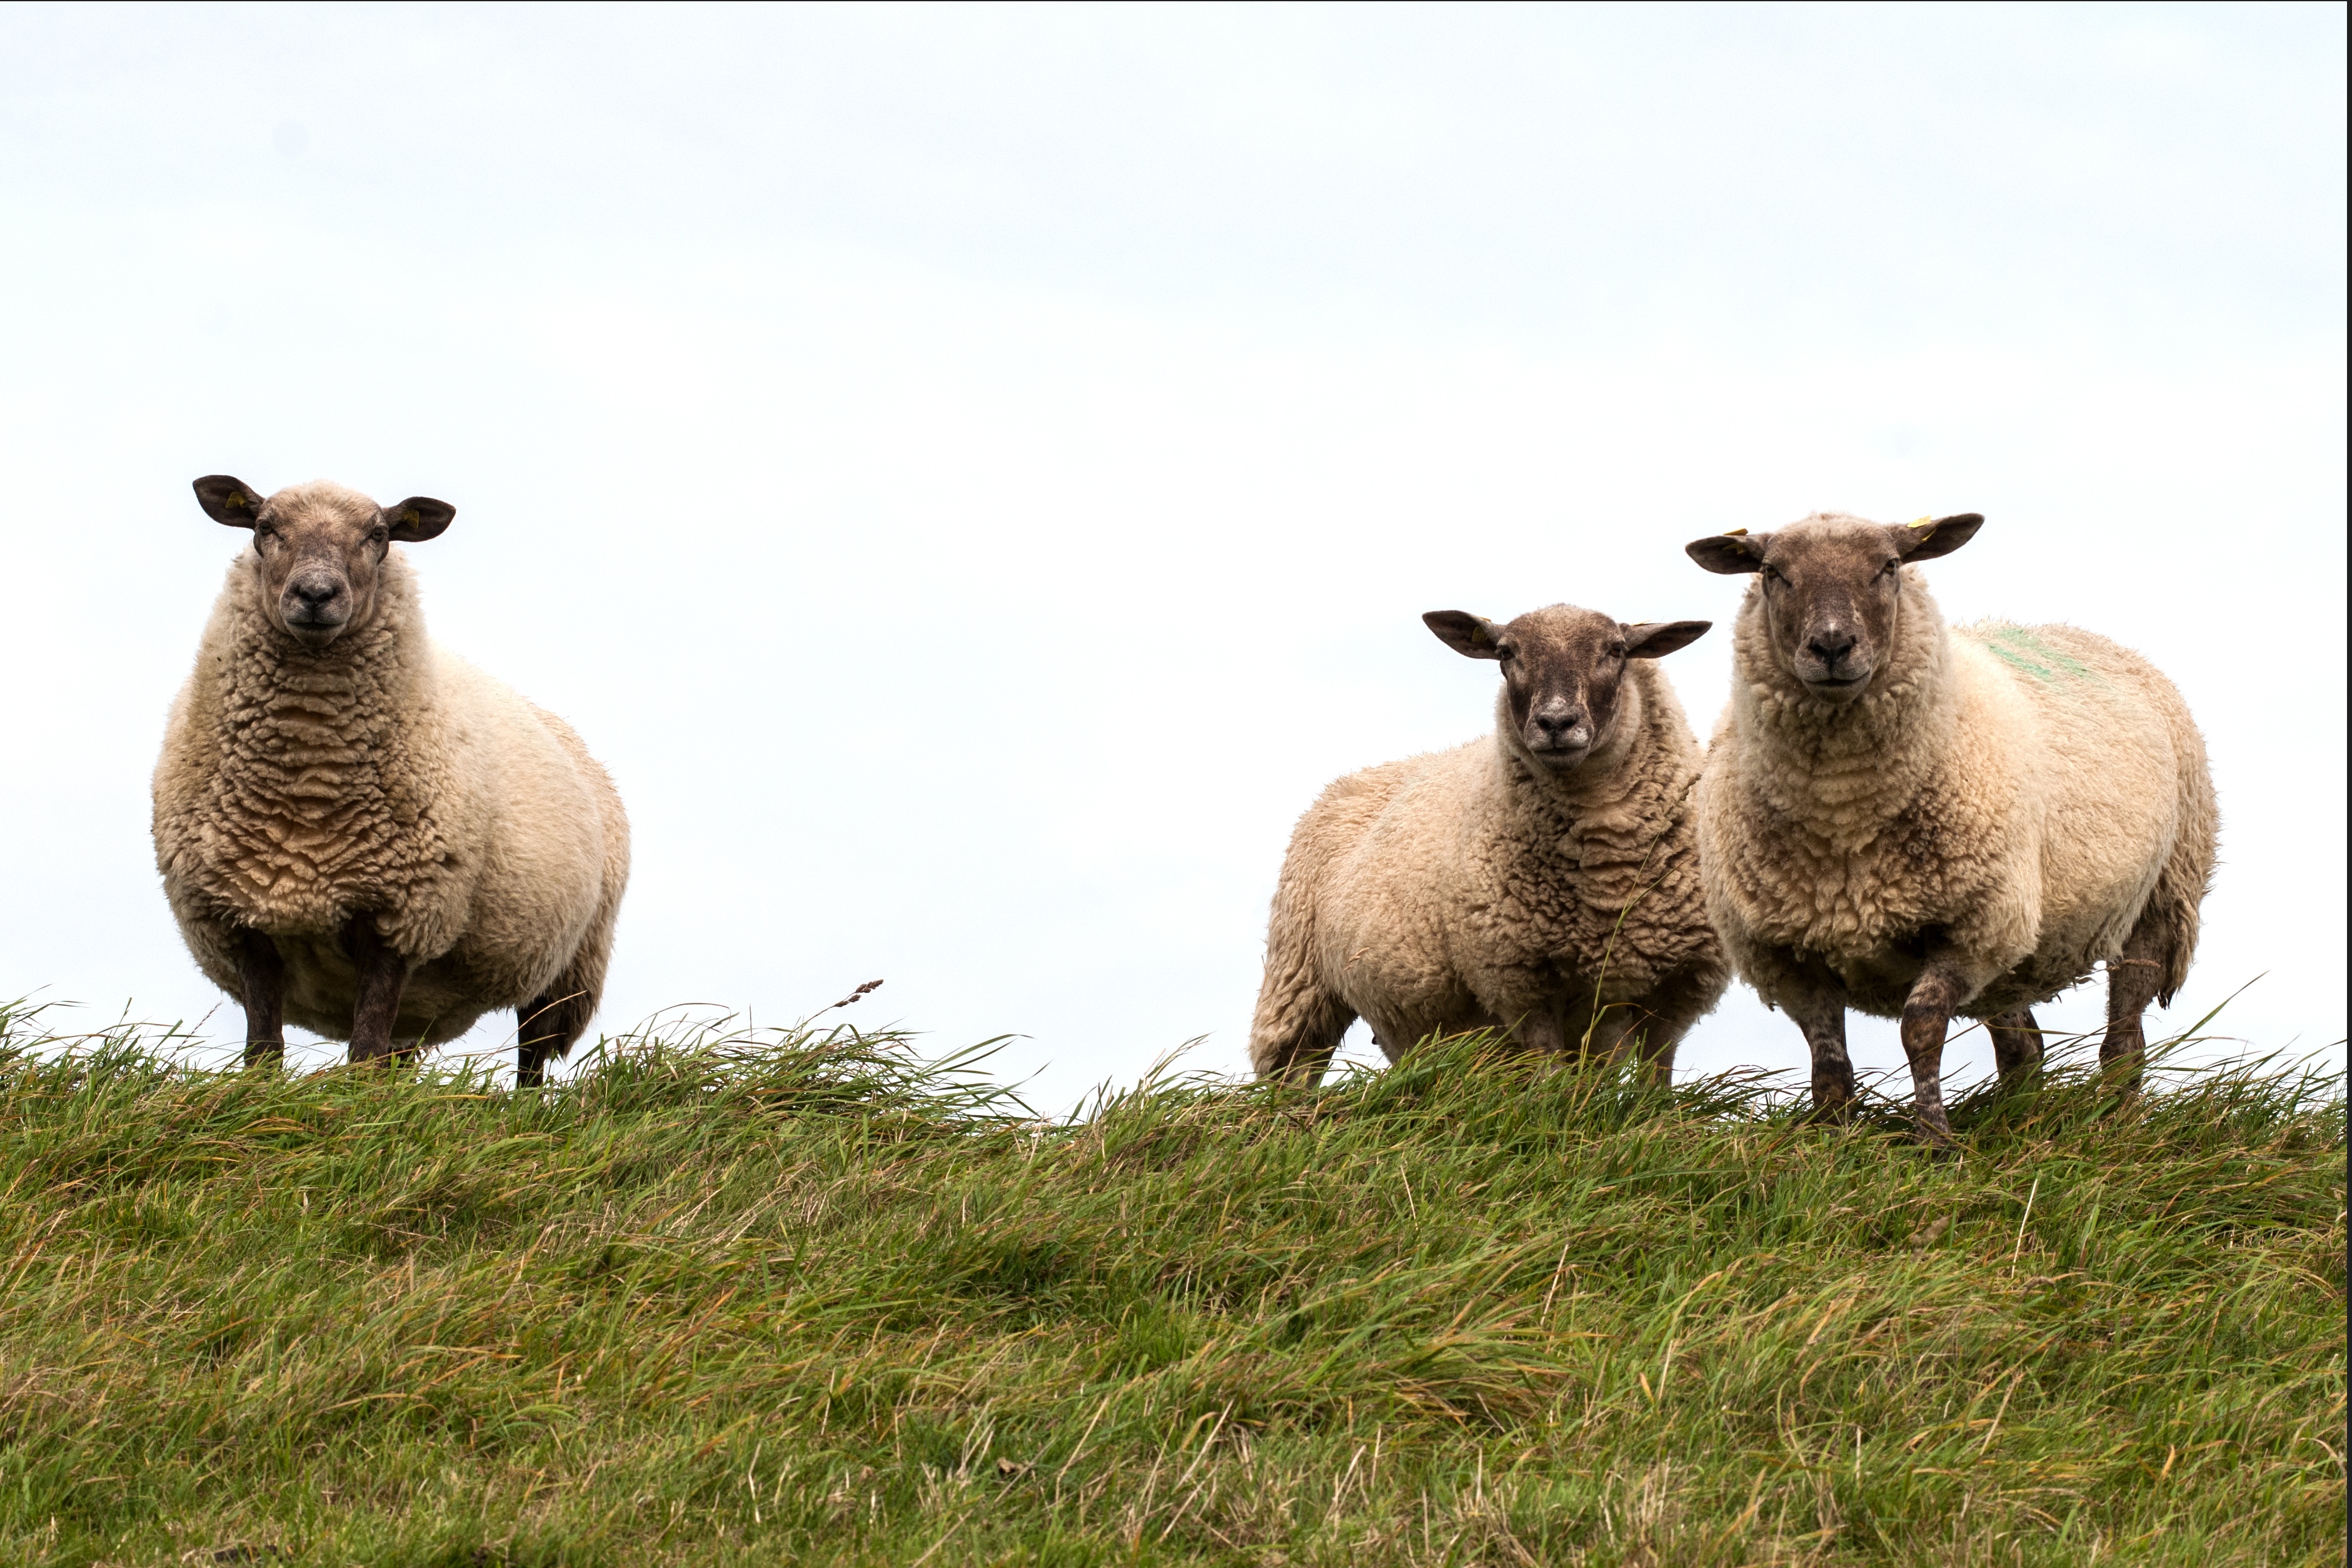
prairie, herd, pasture, grazing, sheep, mammal, fauna, curiosity, grassland, vertebrate, sheeps, north sea, deichschaf